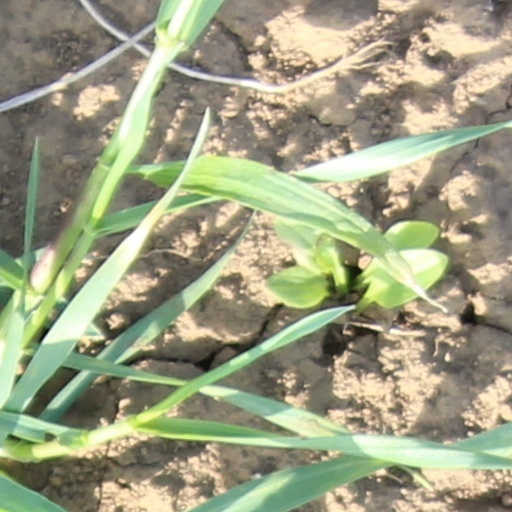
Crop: wheat